Venetian Renaissance

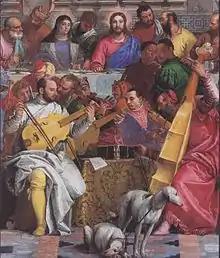
Paolo Veronese, group of musicians playing at "The Wedding at Cana", 1563

The principal architect of the later Venetian Renaissance, was Andrea Palladio (1508–1580), who was also the key figure in later Italian Renaissance architecture, and its most important writer on architecture. But apart from the two large churches of San Giorgio Maggiore (1566 on), and Il Redentore (1577 on), he designed relatively little in the city itself, for a number of reasons. He designed many villas in the Veneto, in Vicenza and a series of famous country houses, relatively small compared to some further south, for the Venetian elite. Palladio's style was later developed in the Palladian architecture of both Britain and the American colonies, and his Venetian window, with a central arched top, took a very Venetian element around the world. The World Heritage Site of the City of Vicenza and the Palladian Villas of the Veneto includes 23 buildings in the city, and 24 country villas.